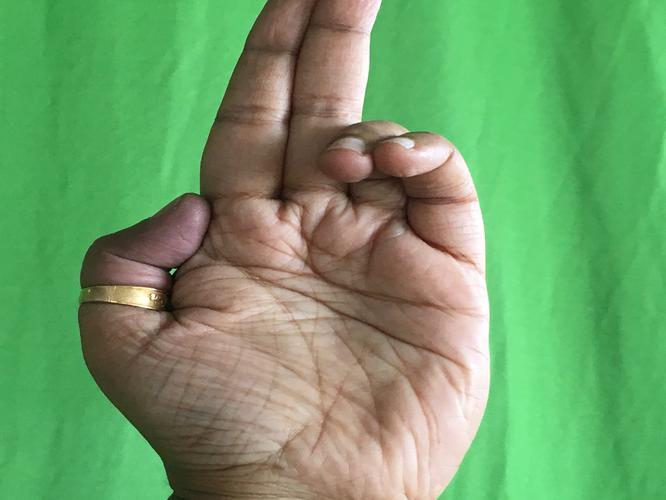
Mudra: Ardhapathaka
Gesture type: single_hand